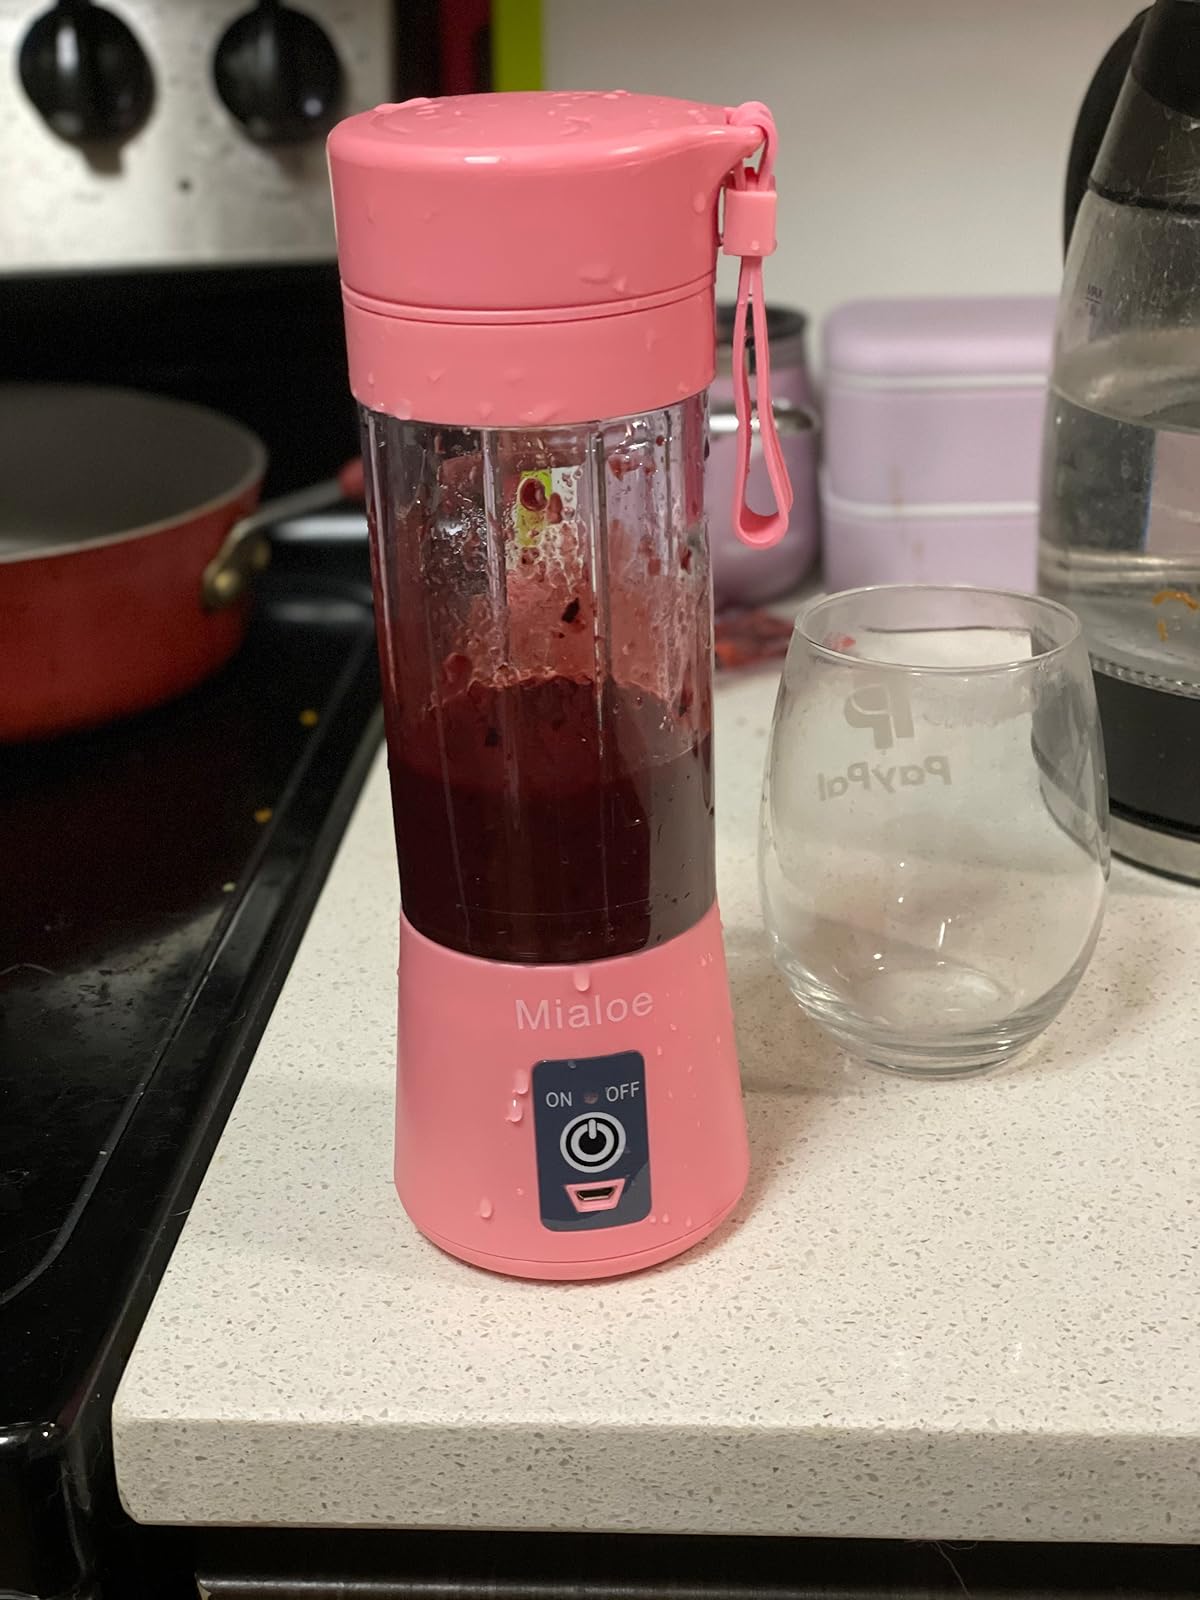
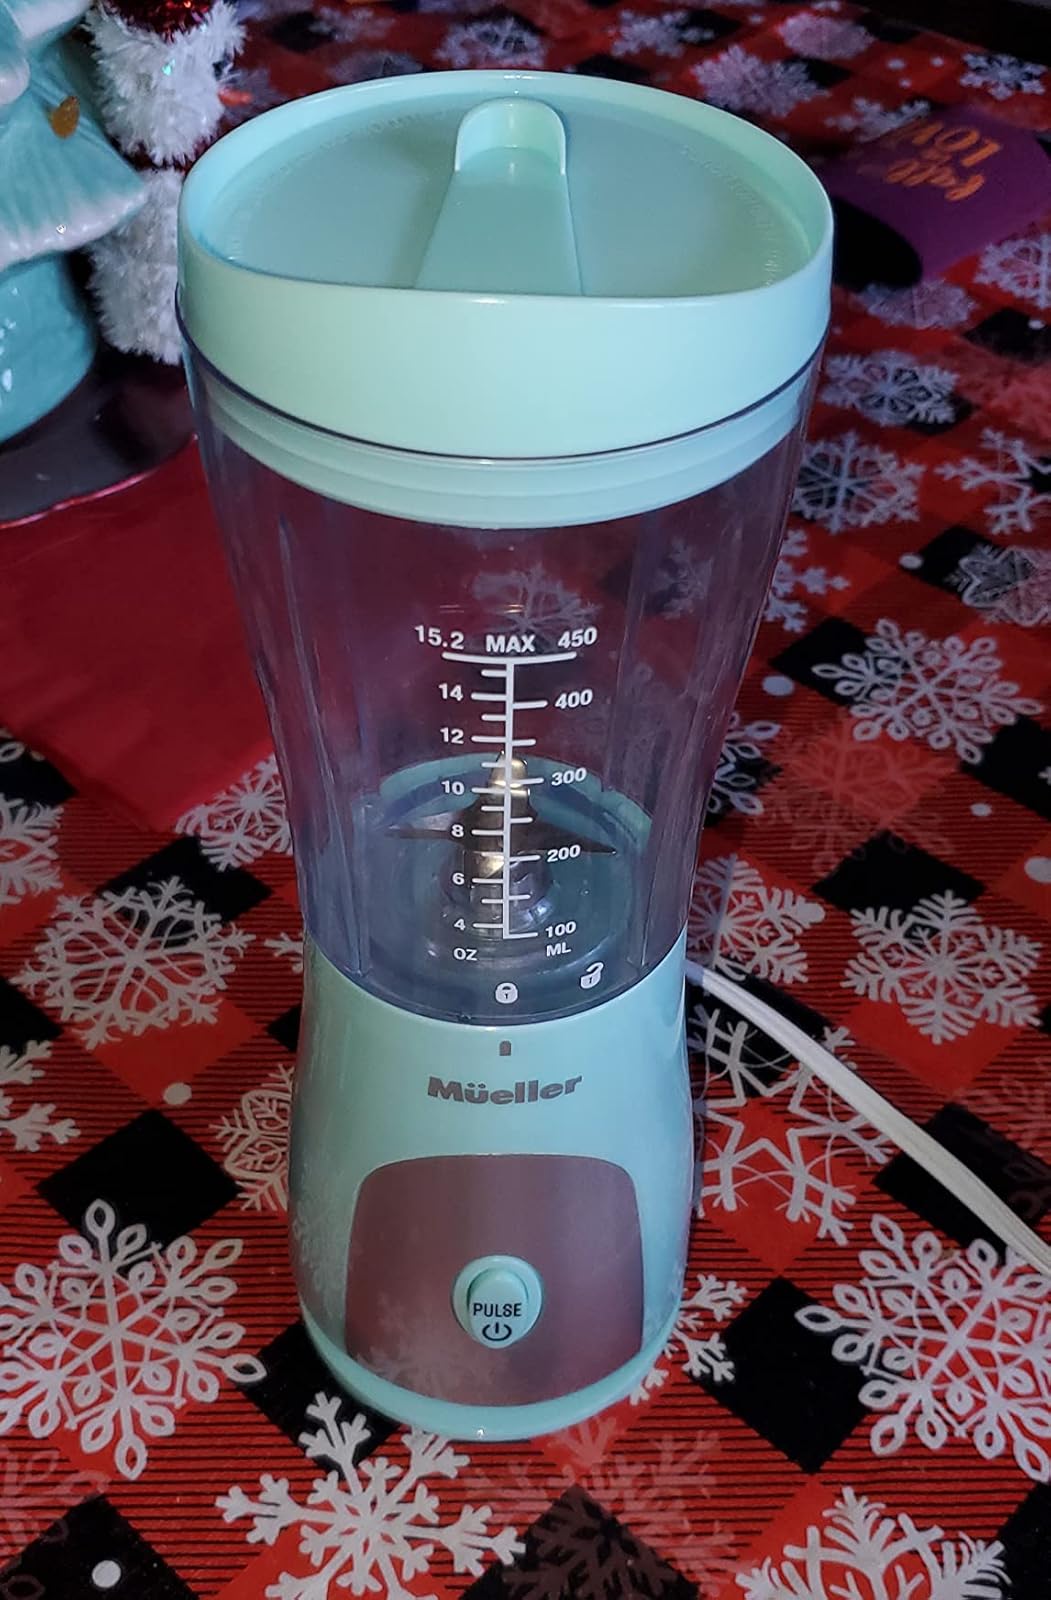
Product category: items_blender
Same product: no